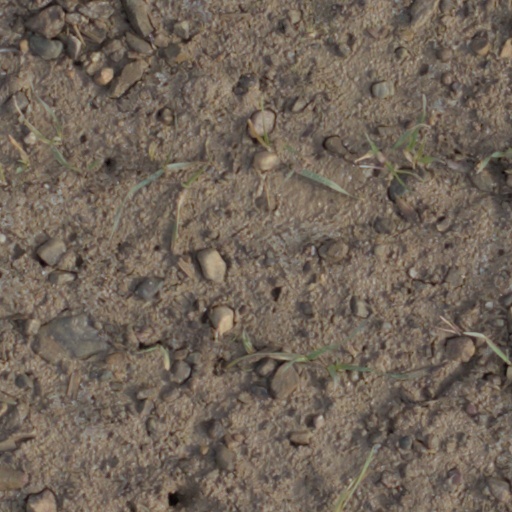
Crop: wheat